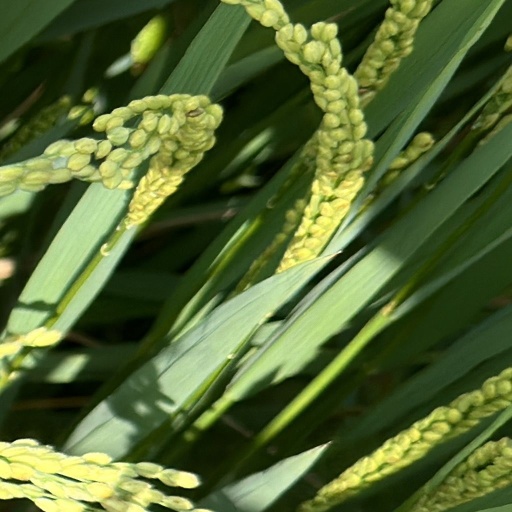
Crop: rice